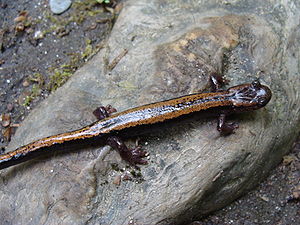
Gulstribet salamander / Udseende
Gulstribet salamander er en padde i familien egentlige salamandre som lever i Nordportugal og Nordvestspanien.